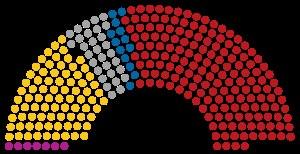
Les élections législatives sud-coréennes de 2012 se sont déroulées en Corée du Sud le 11 avril 2012. Elles visent à renouveler les 300 députés de l'Assemblée nationale, chambre unique du Parlement, pour un mandat de quatre ans.